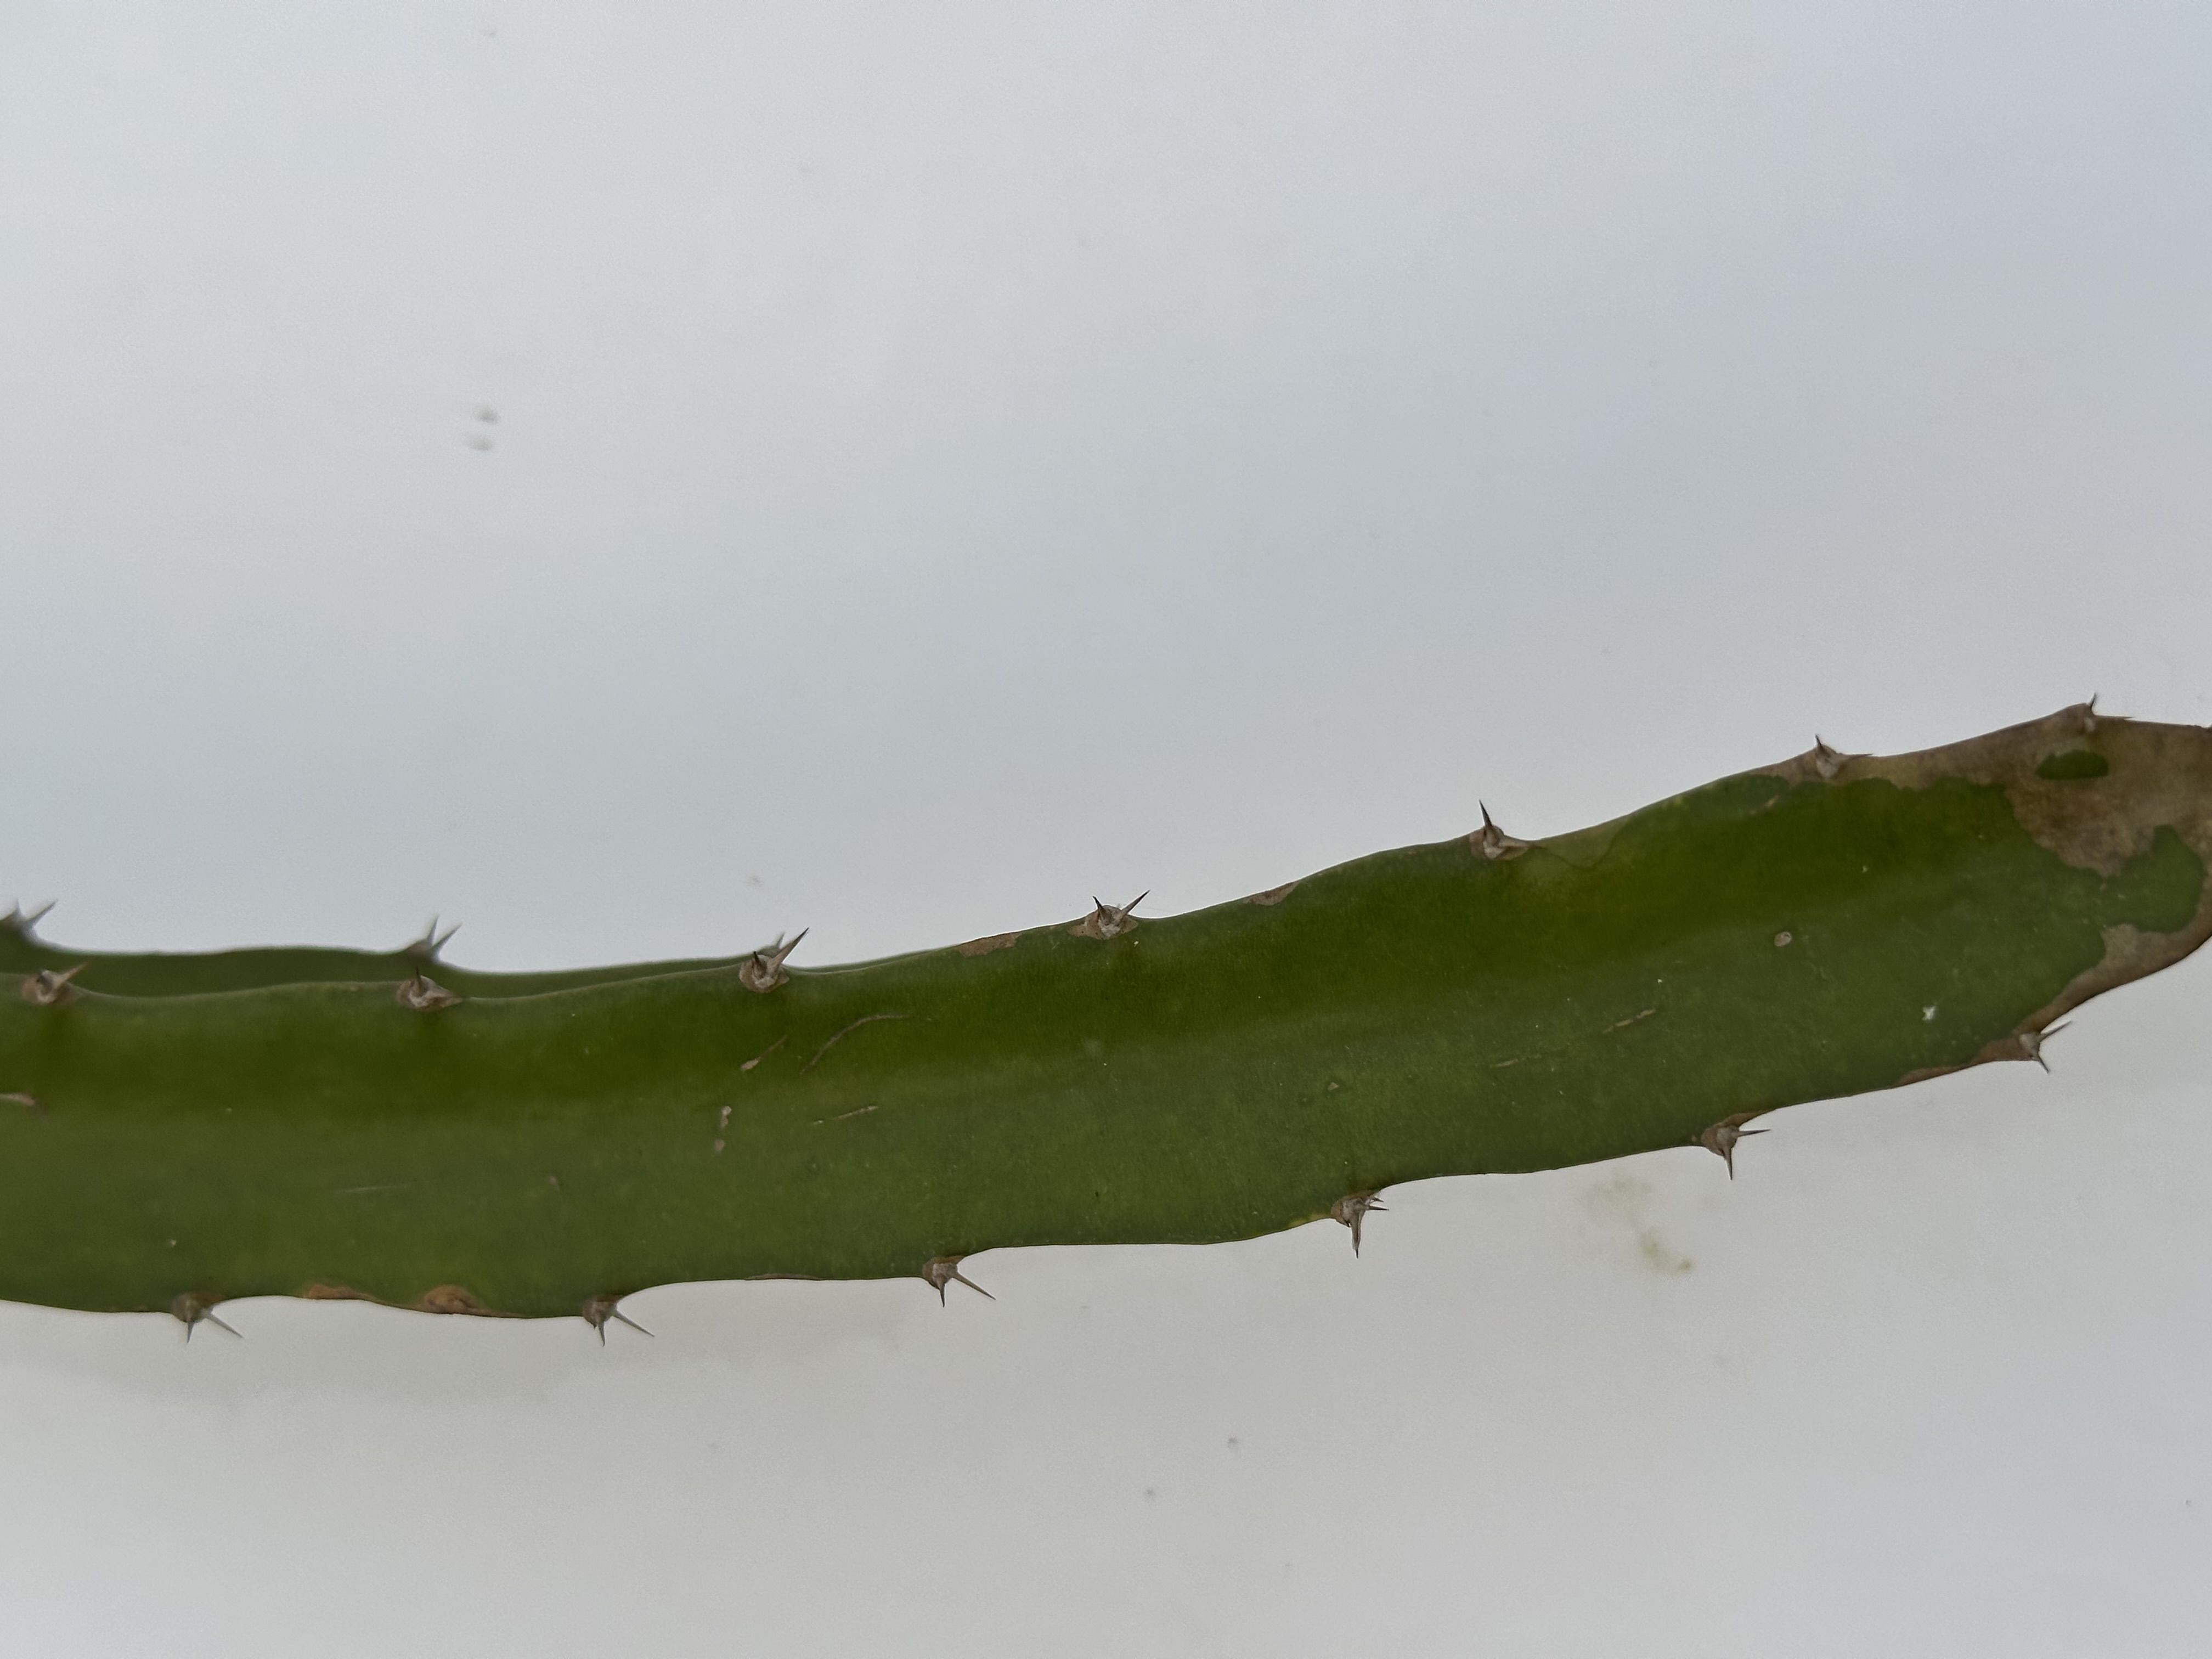
Label: Bad leaf